Somatic fusion

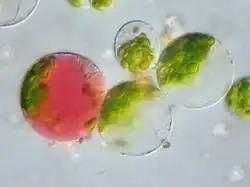
Fused protoplast (left) with chloroplasts (from a leaf cell) and coloured vacuole (from a petal)

Somatic fusion, also called protoplast fusion, is a type of genetic modification in plants by which two distinct species of plants are fused together to form a new hybrid plant with the characteristics of both, a somatic hybrid. Hybrids have been produced either between different varieties of the same species (e.g. between non-flowering potato plants and flowering potato plants) or between two different species (e.g. between wheat "Triticum" and rye "Secale" to produce Triticale).